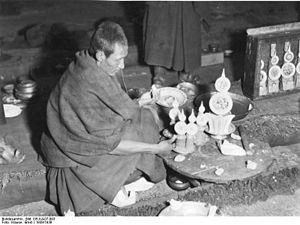
Dans le bouddhisme tibétain, les torma, ou tormas, sont des gâteaux sacrificiels servant d'offrandes, notamment dans le cadre de rituels de protection. Elles sont fabriquées à partir de farine d'orge grillée, mélangée avec de l'eau, afin de former une pâte qui sera modelée en forme de cône allongé.